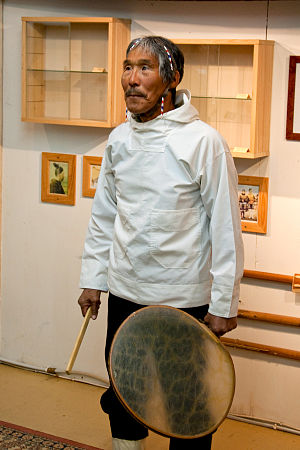
Magiker / Magikere i verdenskulturerne
Magiker en en bred betegnelse for en person, som siges at udøve magi på baggrund af overnaturlige, okkulte, eller esoteriske kræfter.